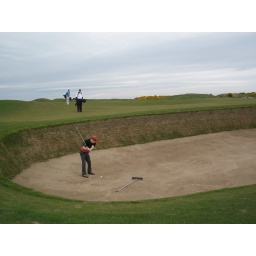
Brian found Shell bunker on 7, the dude in the white shirt on the green is a good stick